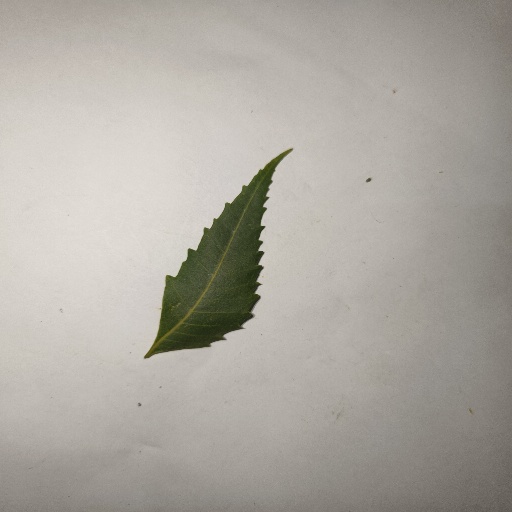
Species: Neem
Leaf condition: Healthy Leaf